Grylloblatta campodeiformis

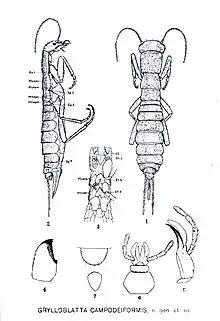
Illustration by Walker (1914)

Adults are typically long, excluding ovipositors and cerci, and are fairly elongate, wingless insects. They are a uniform honey-yellow in colour and covered with very short hair. Unlike some other species of grylloblatid, "G. campodeiformis" has eyes which have roughly 70 facets. The head is fairly flat and rounded. The thorax is elongate and over a third of the body length. The abdomen is composed of 10 segments and over half the body length. The legs are long and narrow (cursorial) with stout coxae and long femora. Their antennae are long ~ and thread-like. In adults the number of antennal subsegments is variable ranging from 24 to 27.